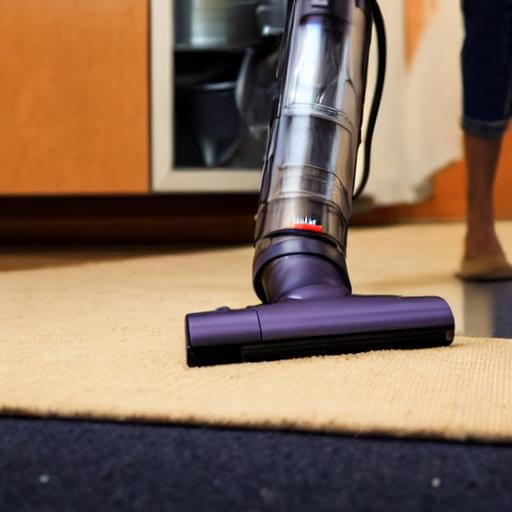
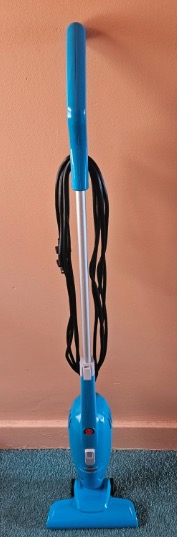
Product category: items_vacuum
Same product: no